5 Seconds of Summer

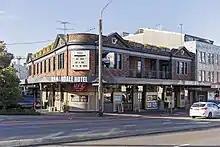
5 Seconds of Summer played their first gig at the Annandale Hotel in December 2011

5 Seconds of Summer formed in late 2011 when Luke Hemmings, Michael Clifford, and Calum Hood, who all attended the same high-school: Norwest Christian College, began posting videos of themselves performing covers of popular songs together on Hemmings' YouTube channel. In December 2011, the trio invited drummer Ashton Irwin, and the four-man lineup was completed. The band's name was created by Clifford. On 3 December 2011, the band played their first show at Sydney pub, Annandale Hotel, reportedly playing for only 12 people. In 2020, the band paid homage to their first performance in their "Old Me" music video, which featured a video clip of their Annandale Hotel performance and a recreation of the show.